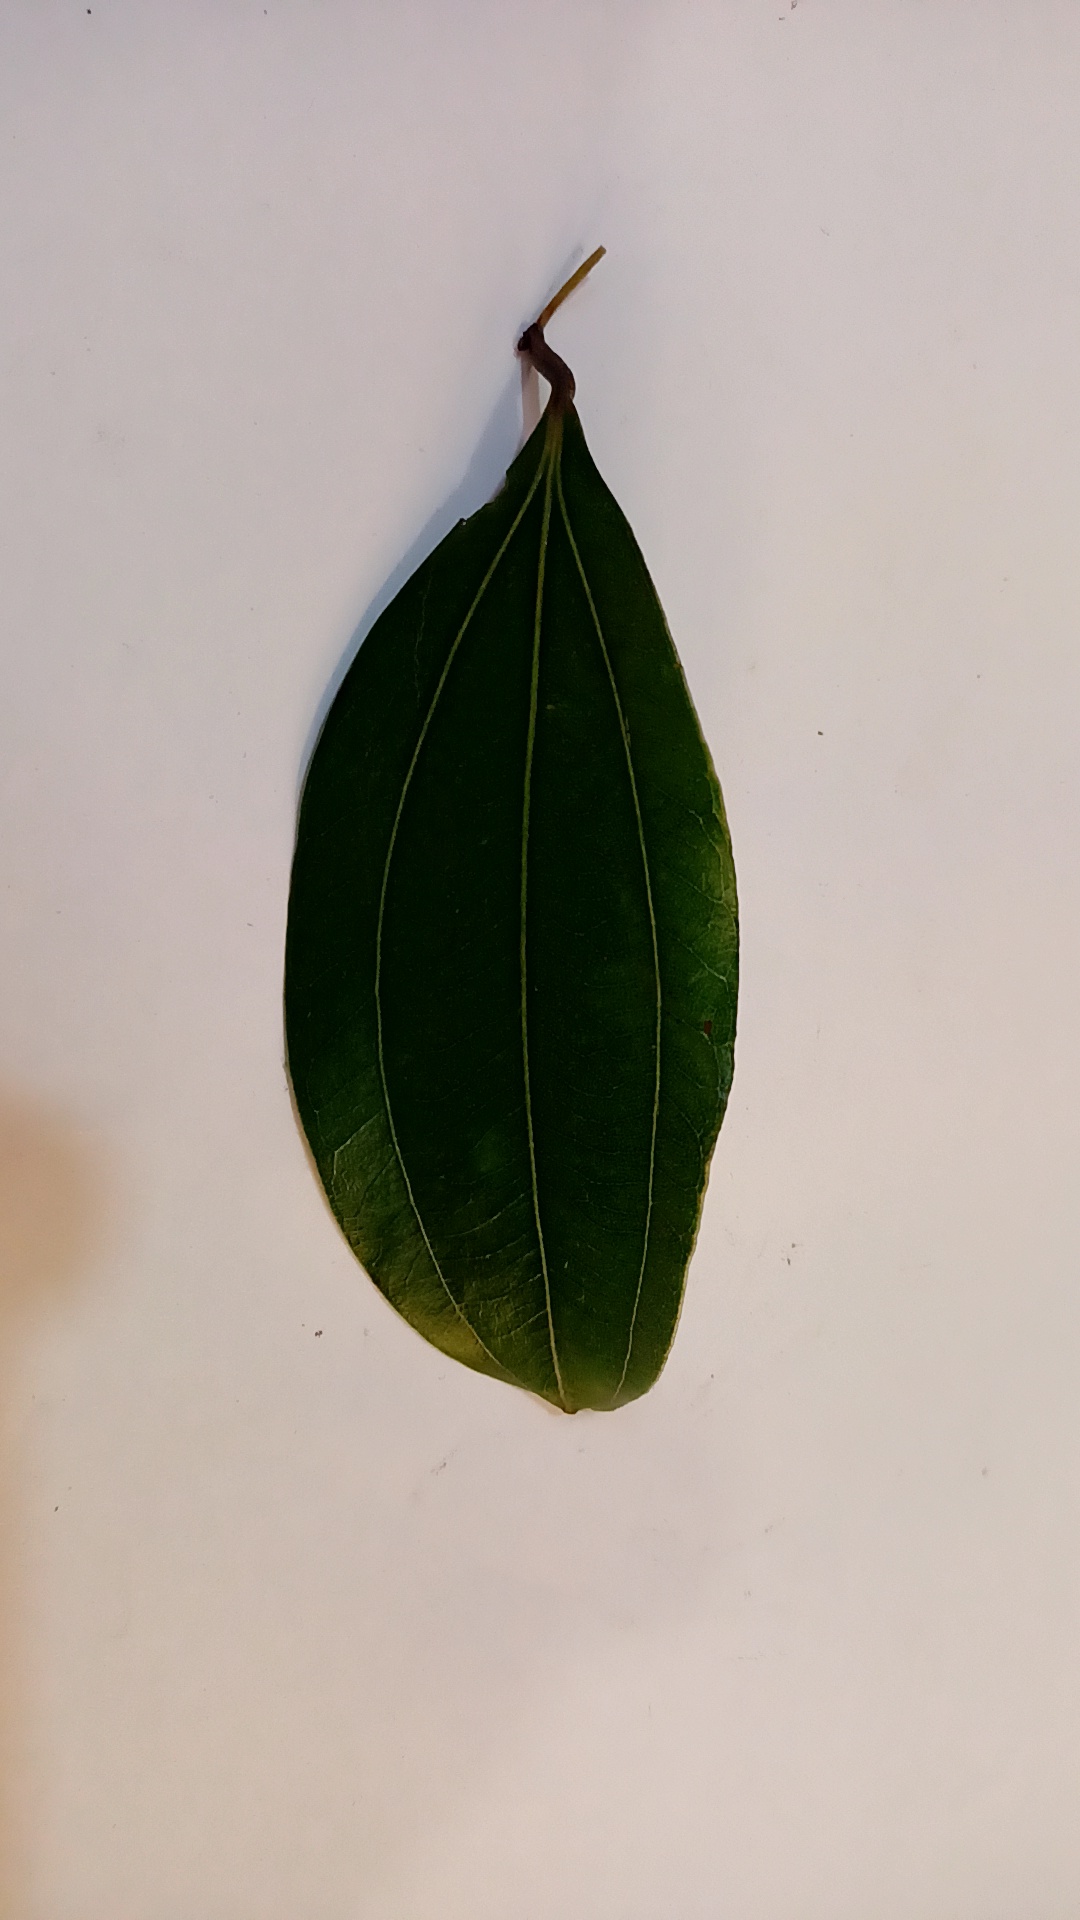
Label: Healthy